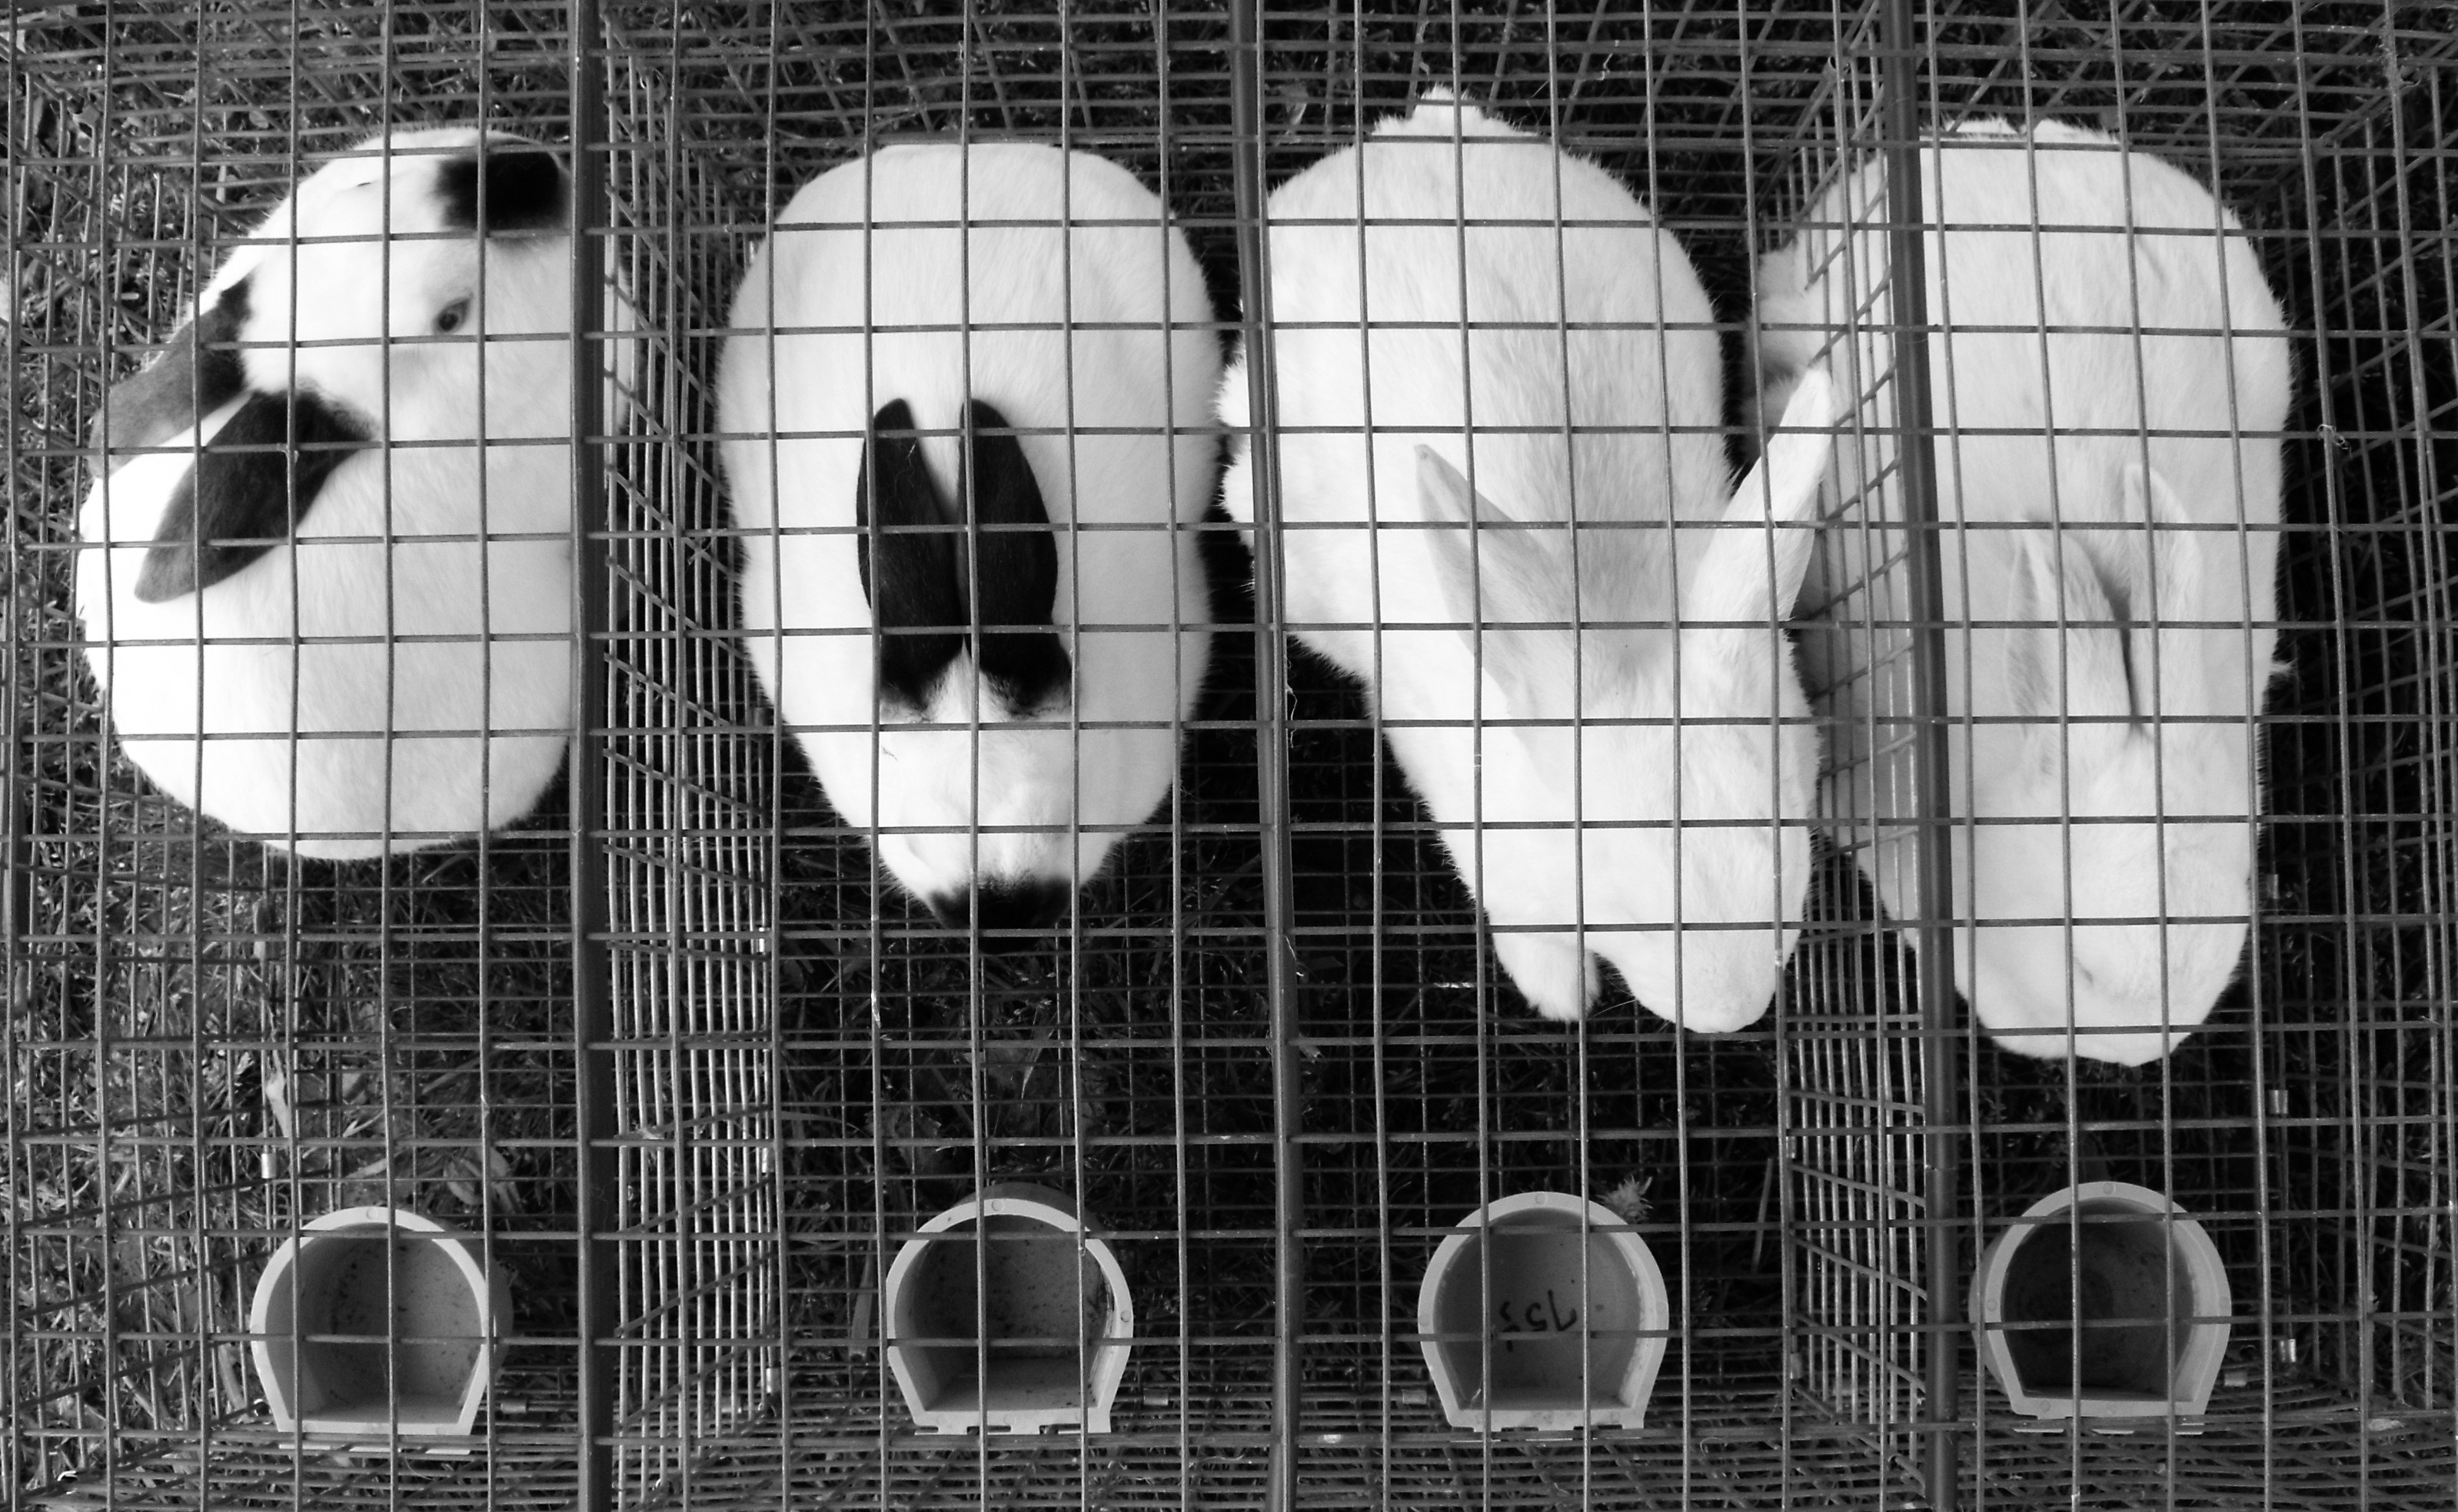
hand, black and white, white, photography, pet, pattern, line, fluffy, black, monochrome, circle, cage, pets, design, furry, symmetry, image, domestic, shape, bunny, bunnies, rabbits, monochrome photography